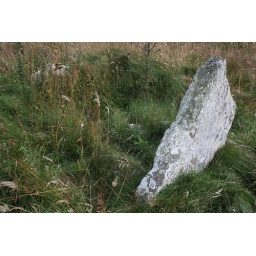
The remains of a burial cairn beside the Achavanich standing stones in Caithness